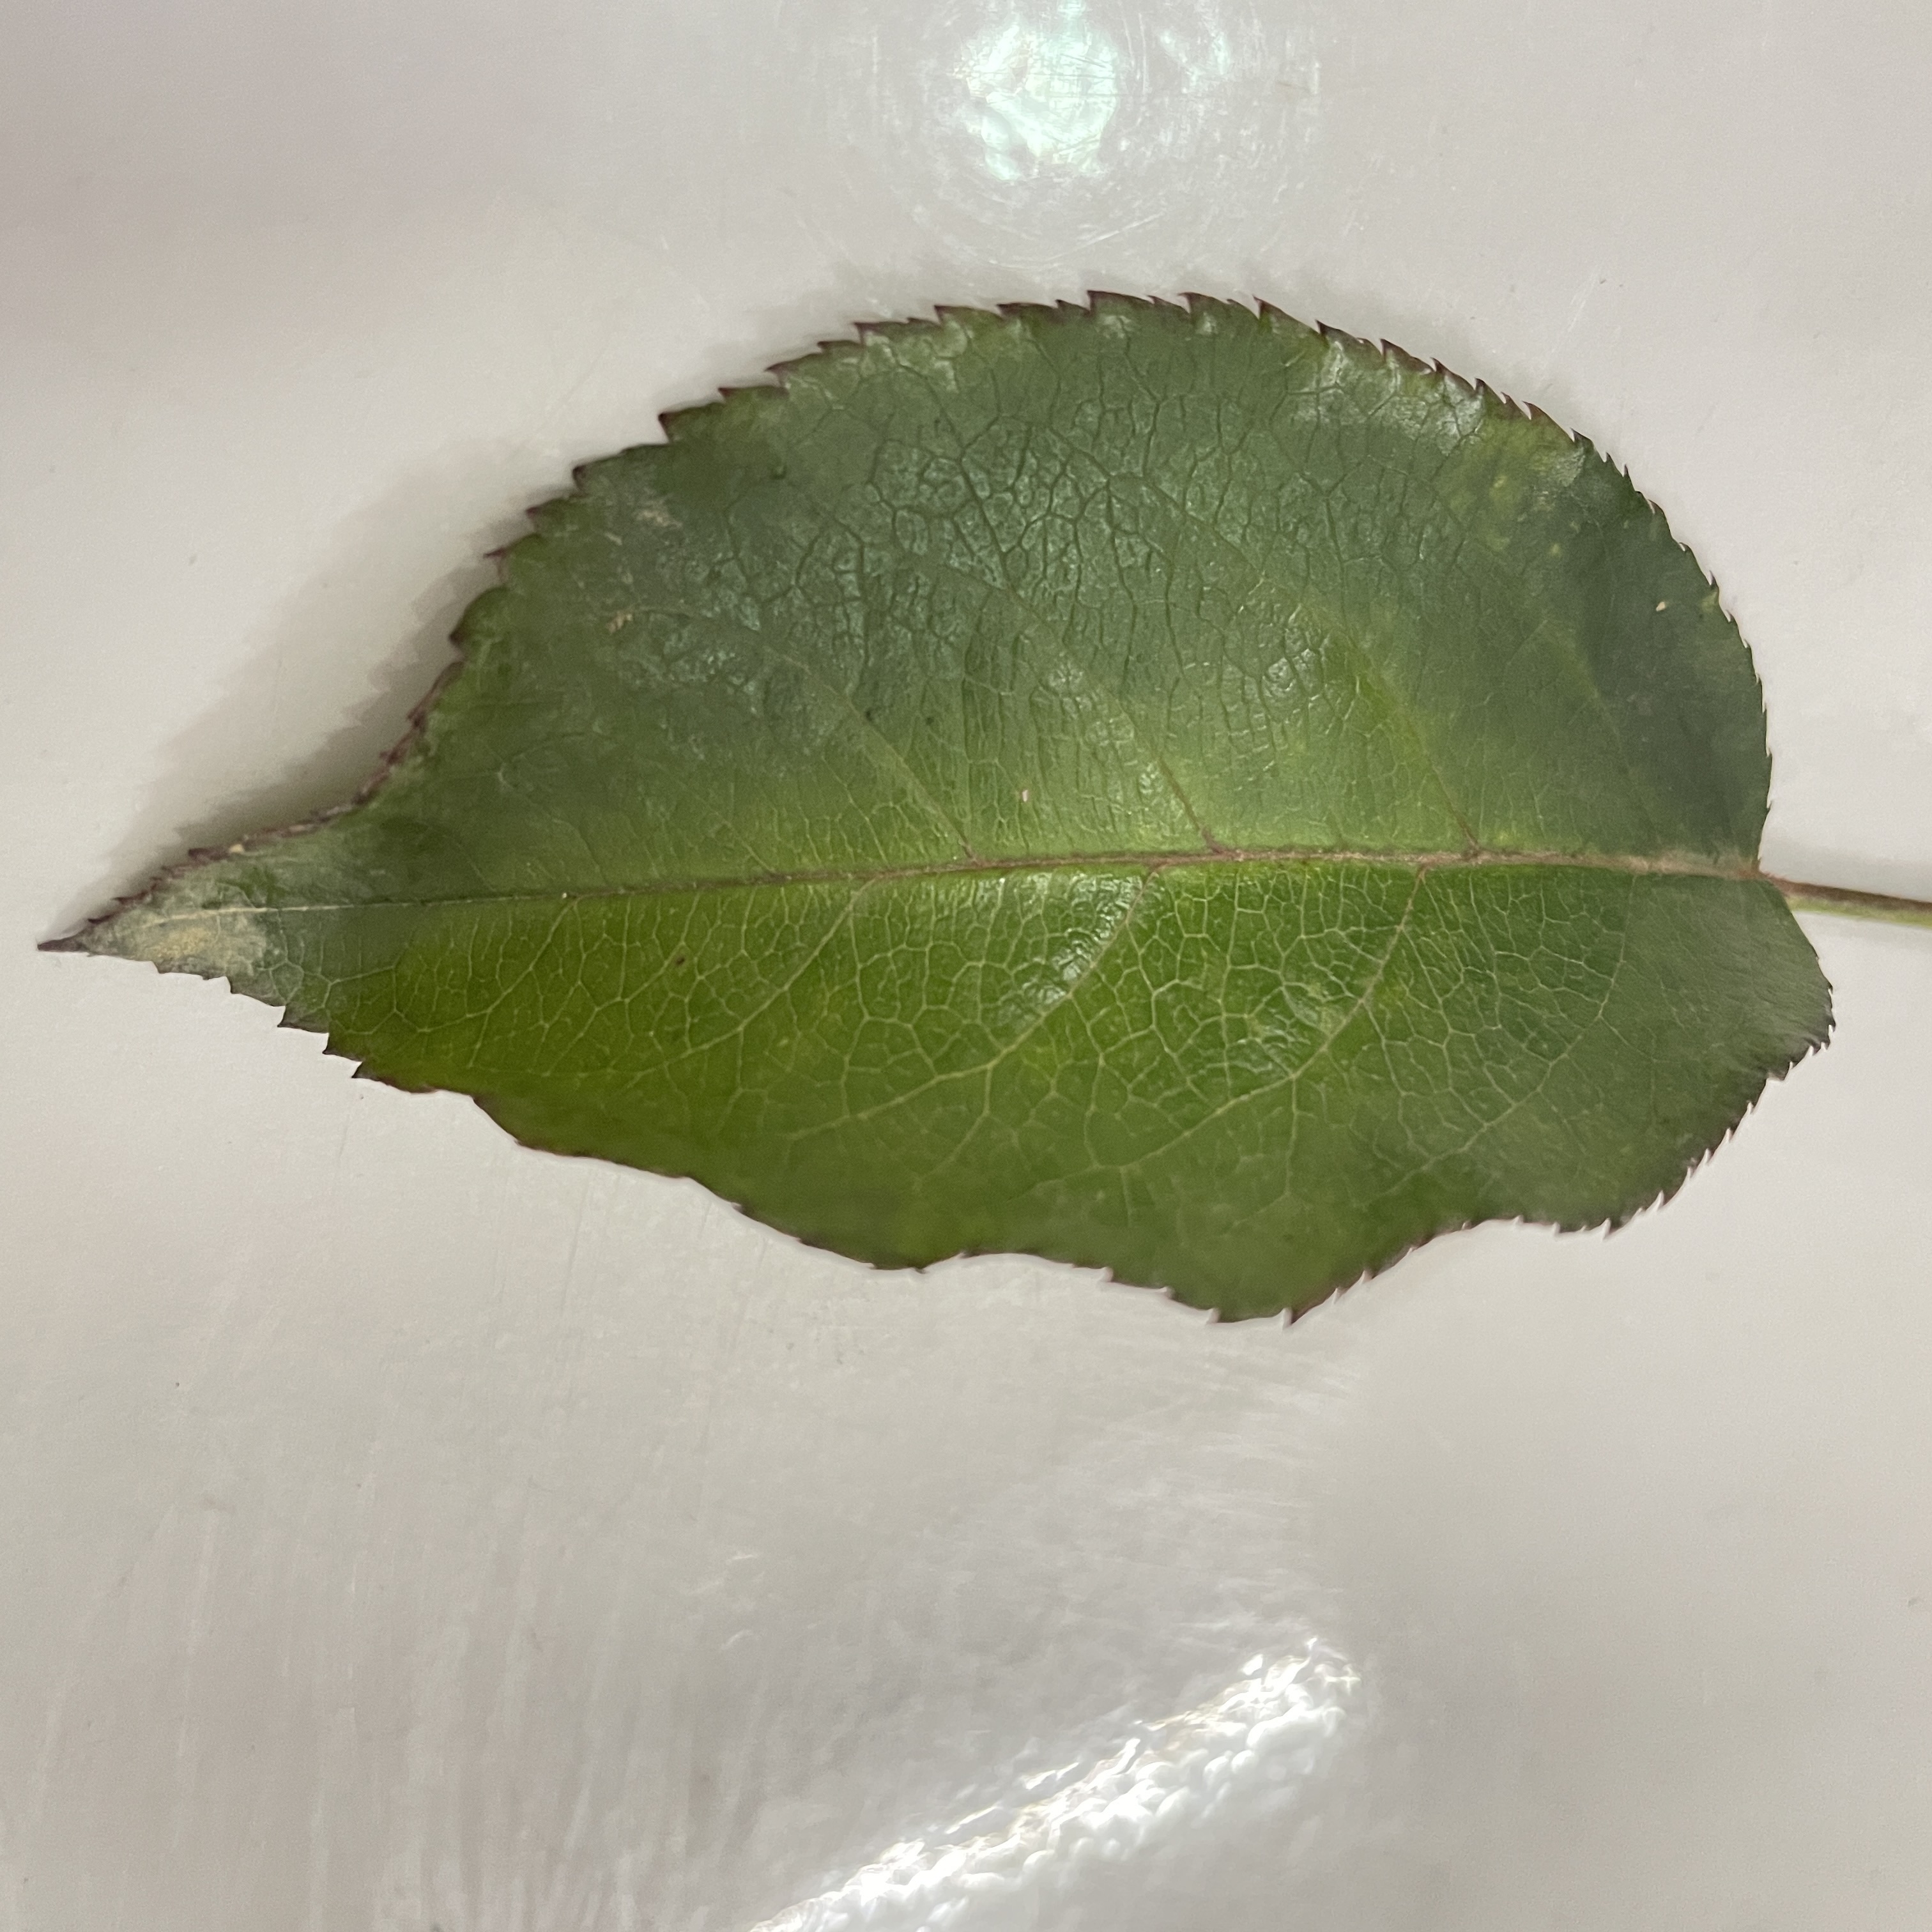
Label: Healthy Leaf